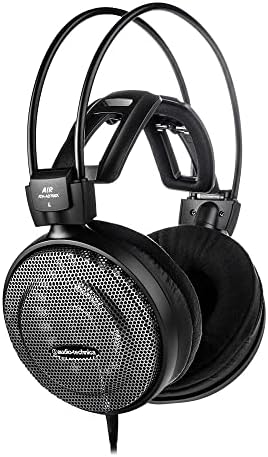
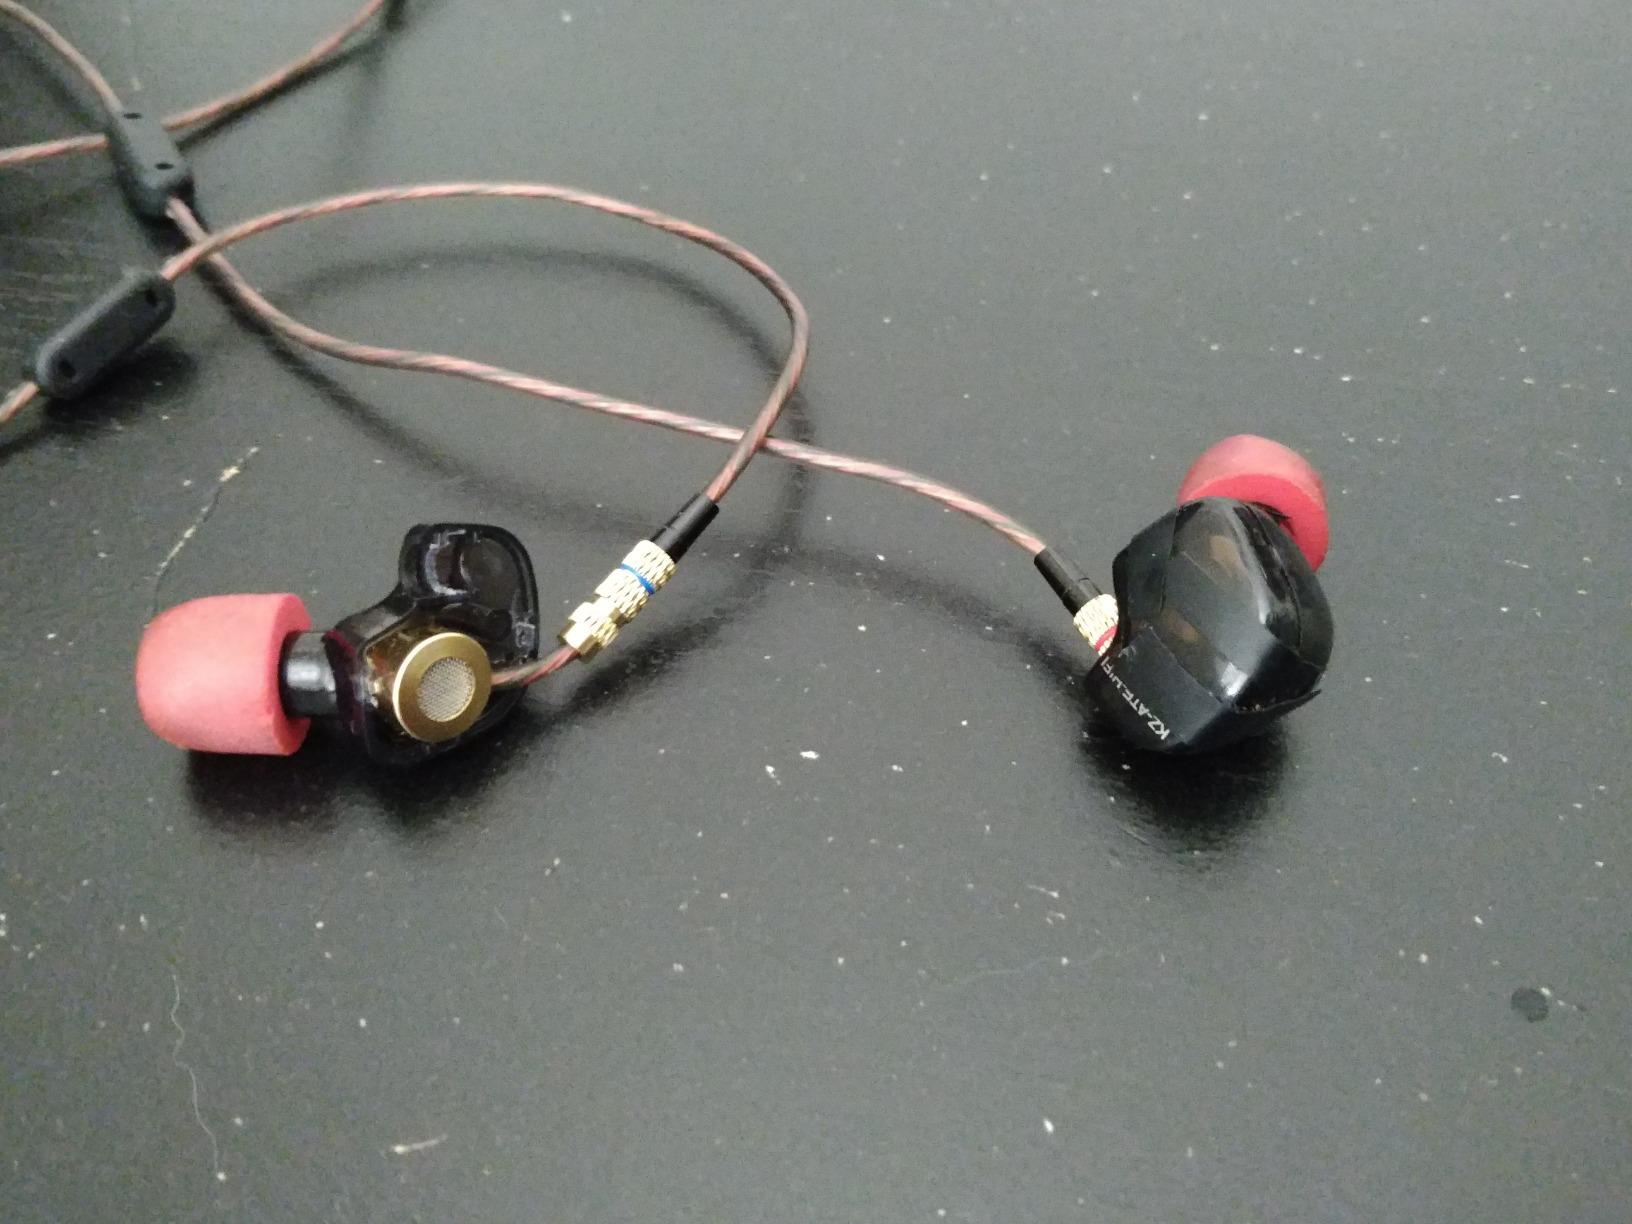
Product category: headphones
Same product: no